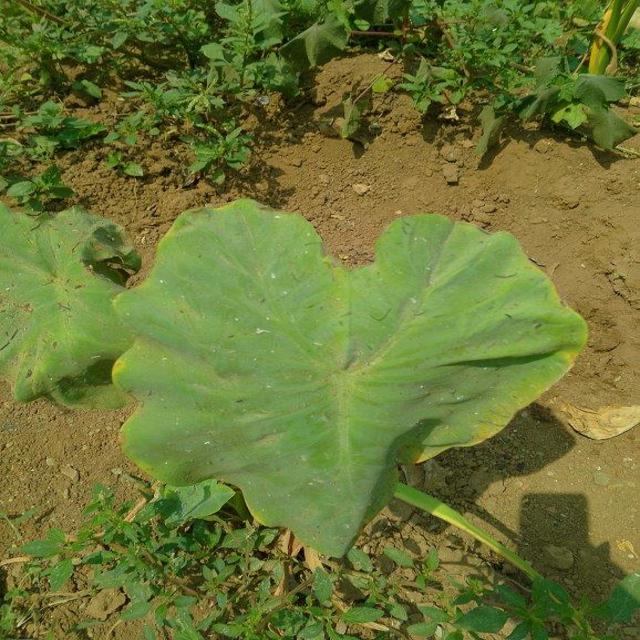
Label: Early_Blight